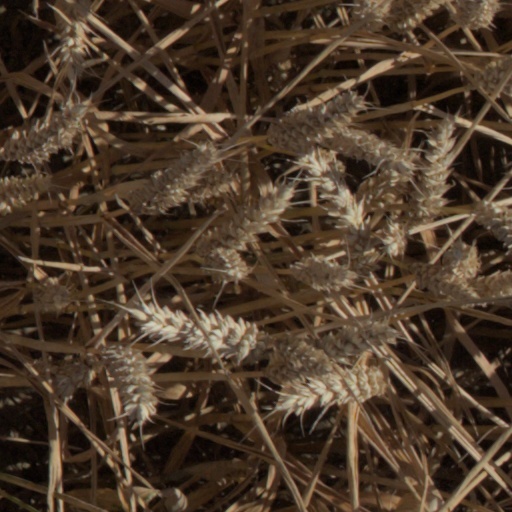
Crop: wheat